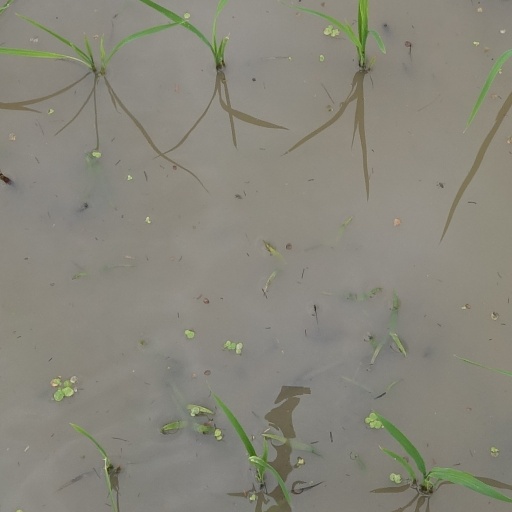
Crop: rice